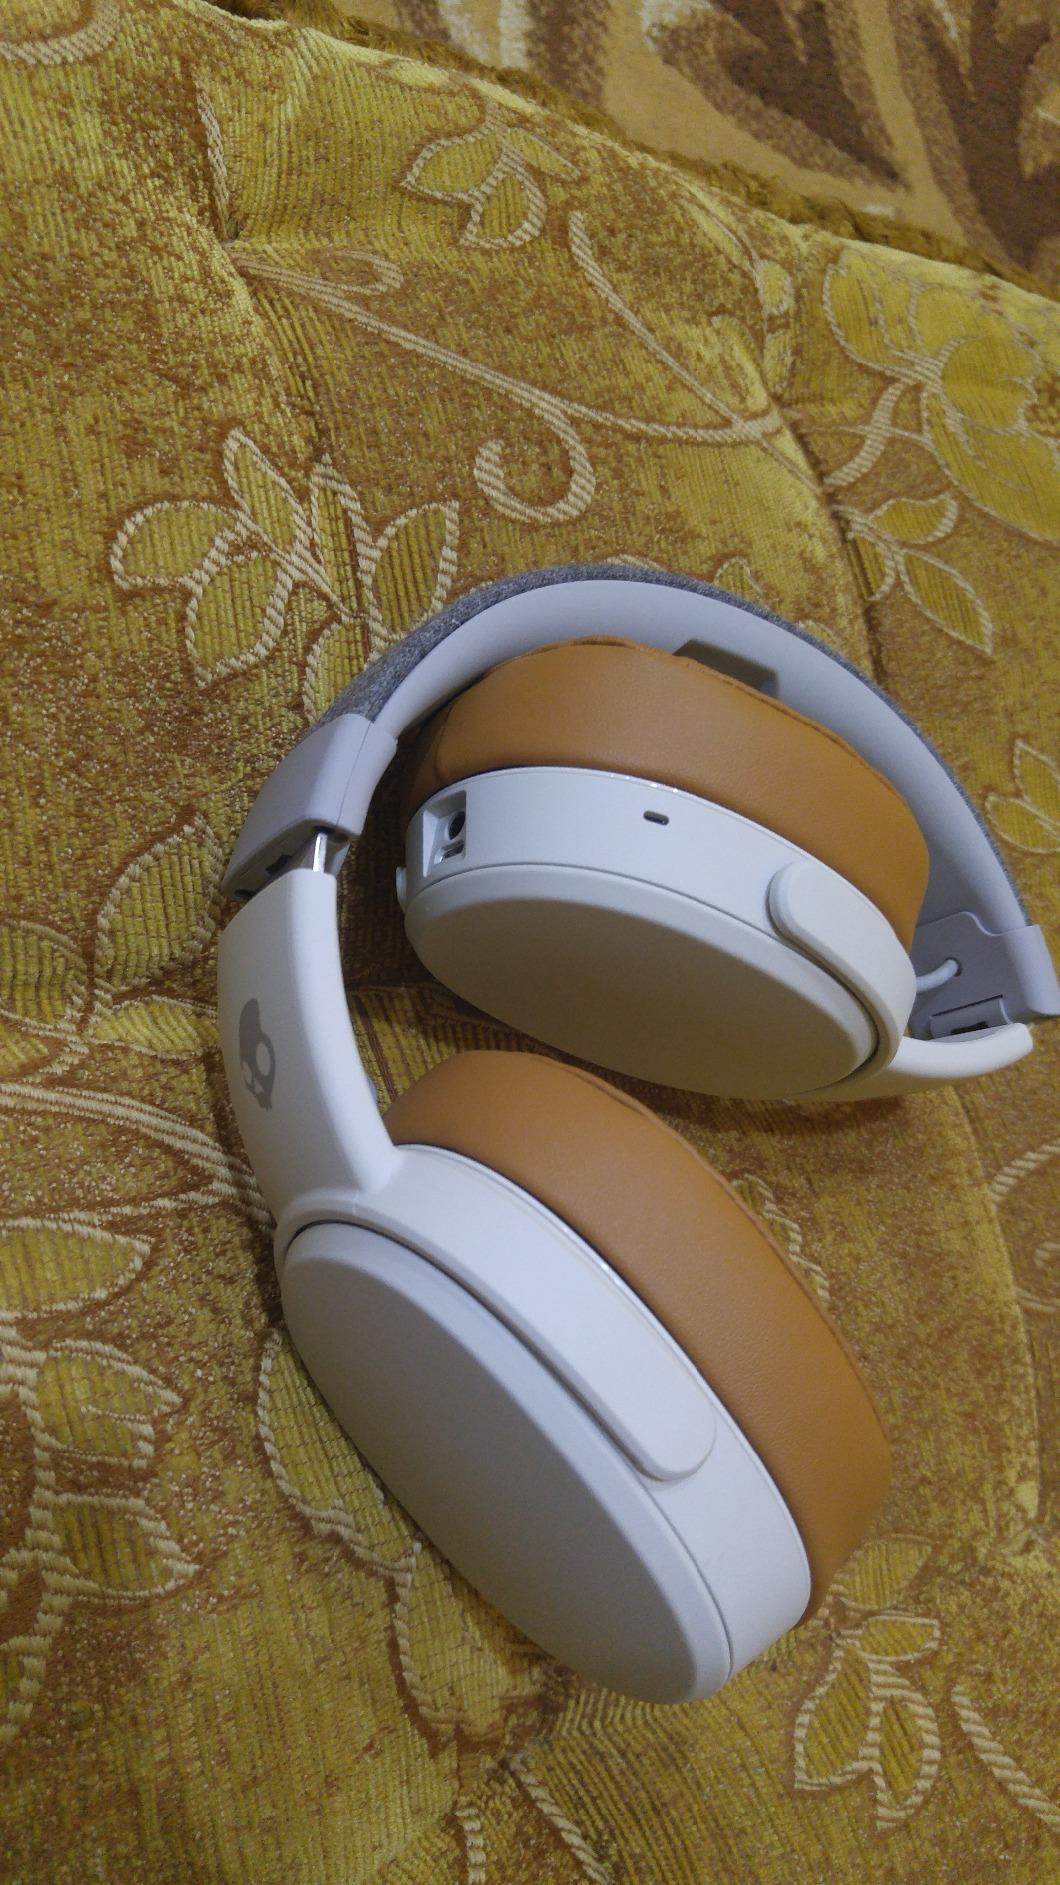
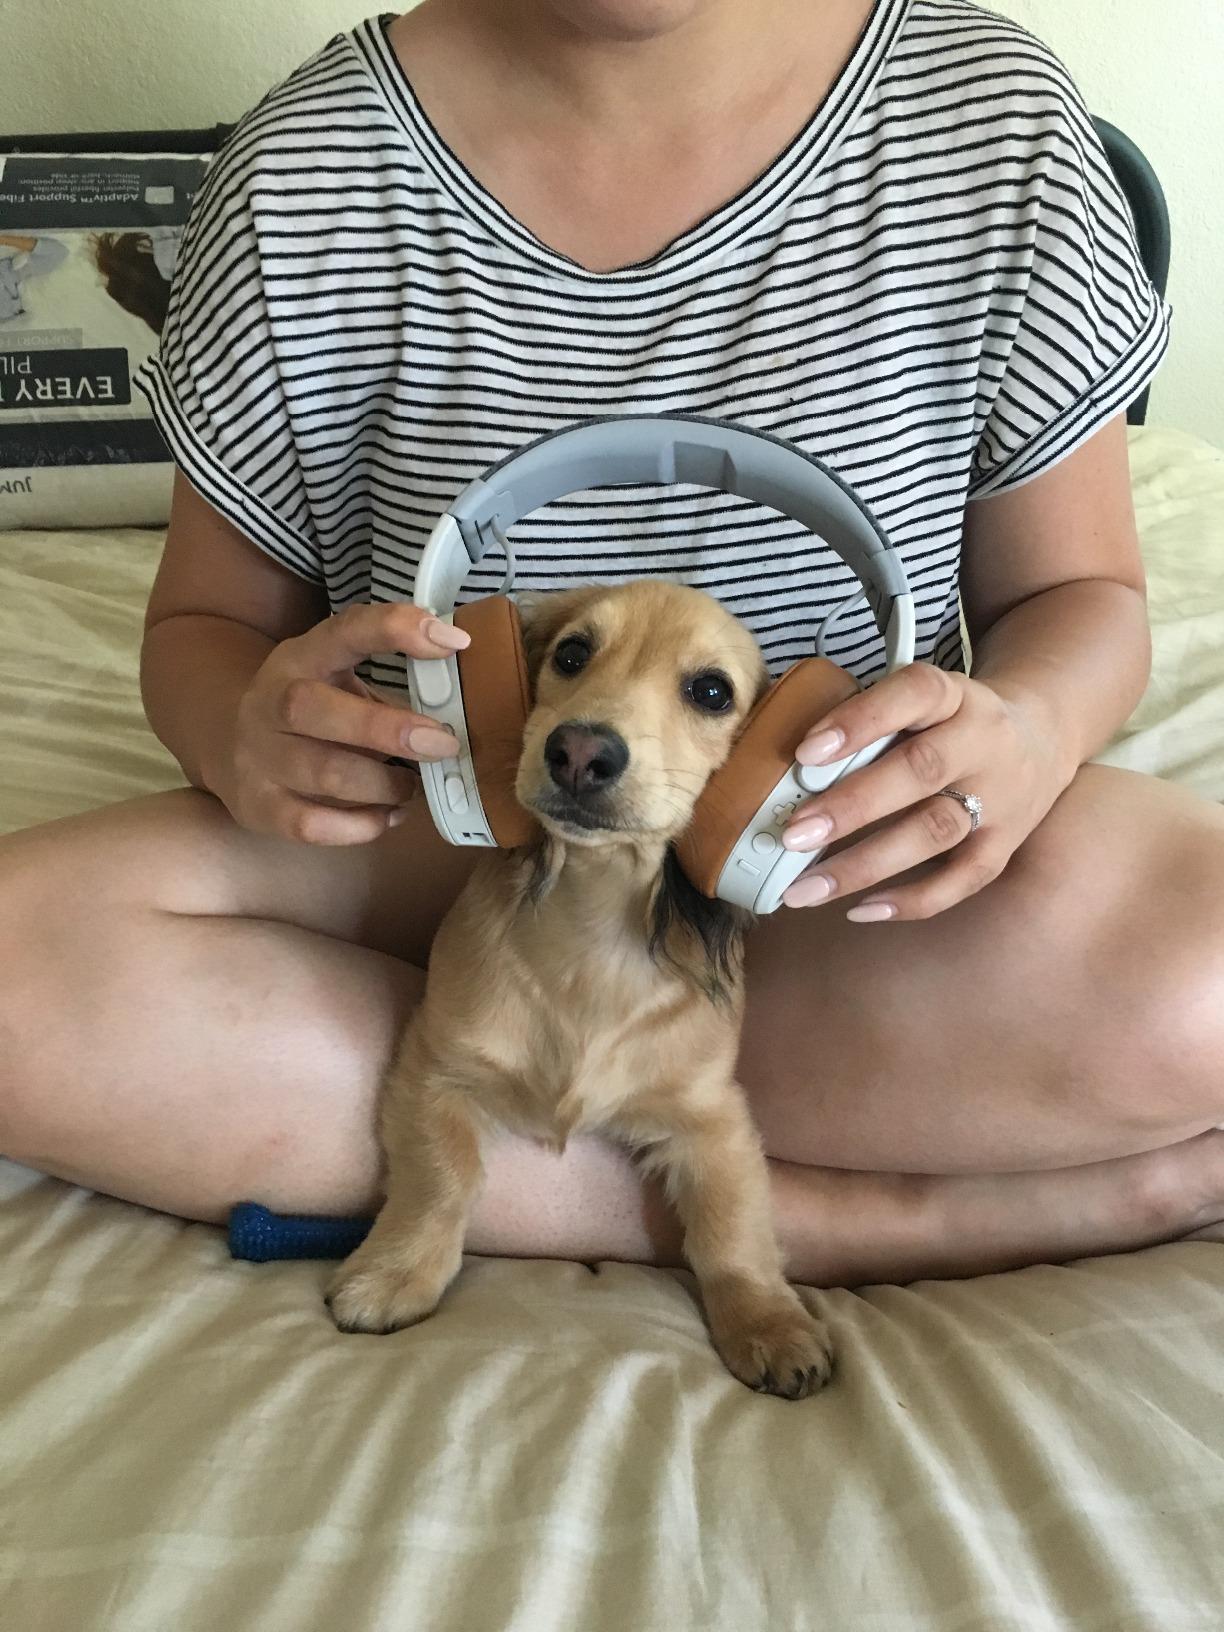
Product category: headphones
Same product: yes